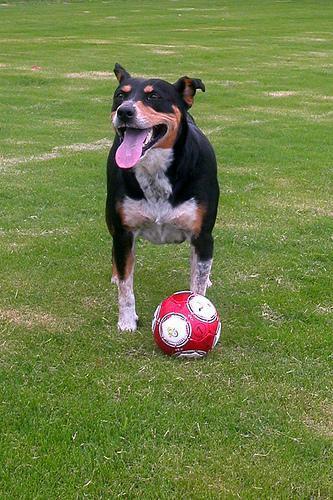
kelpie